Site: brandenburg
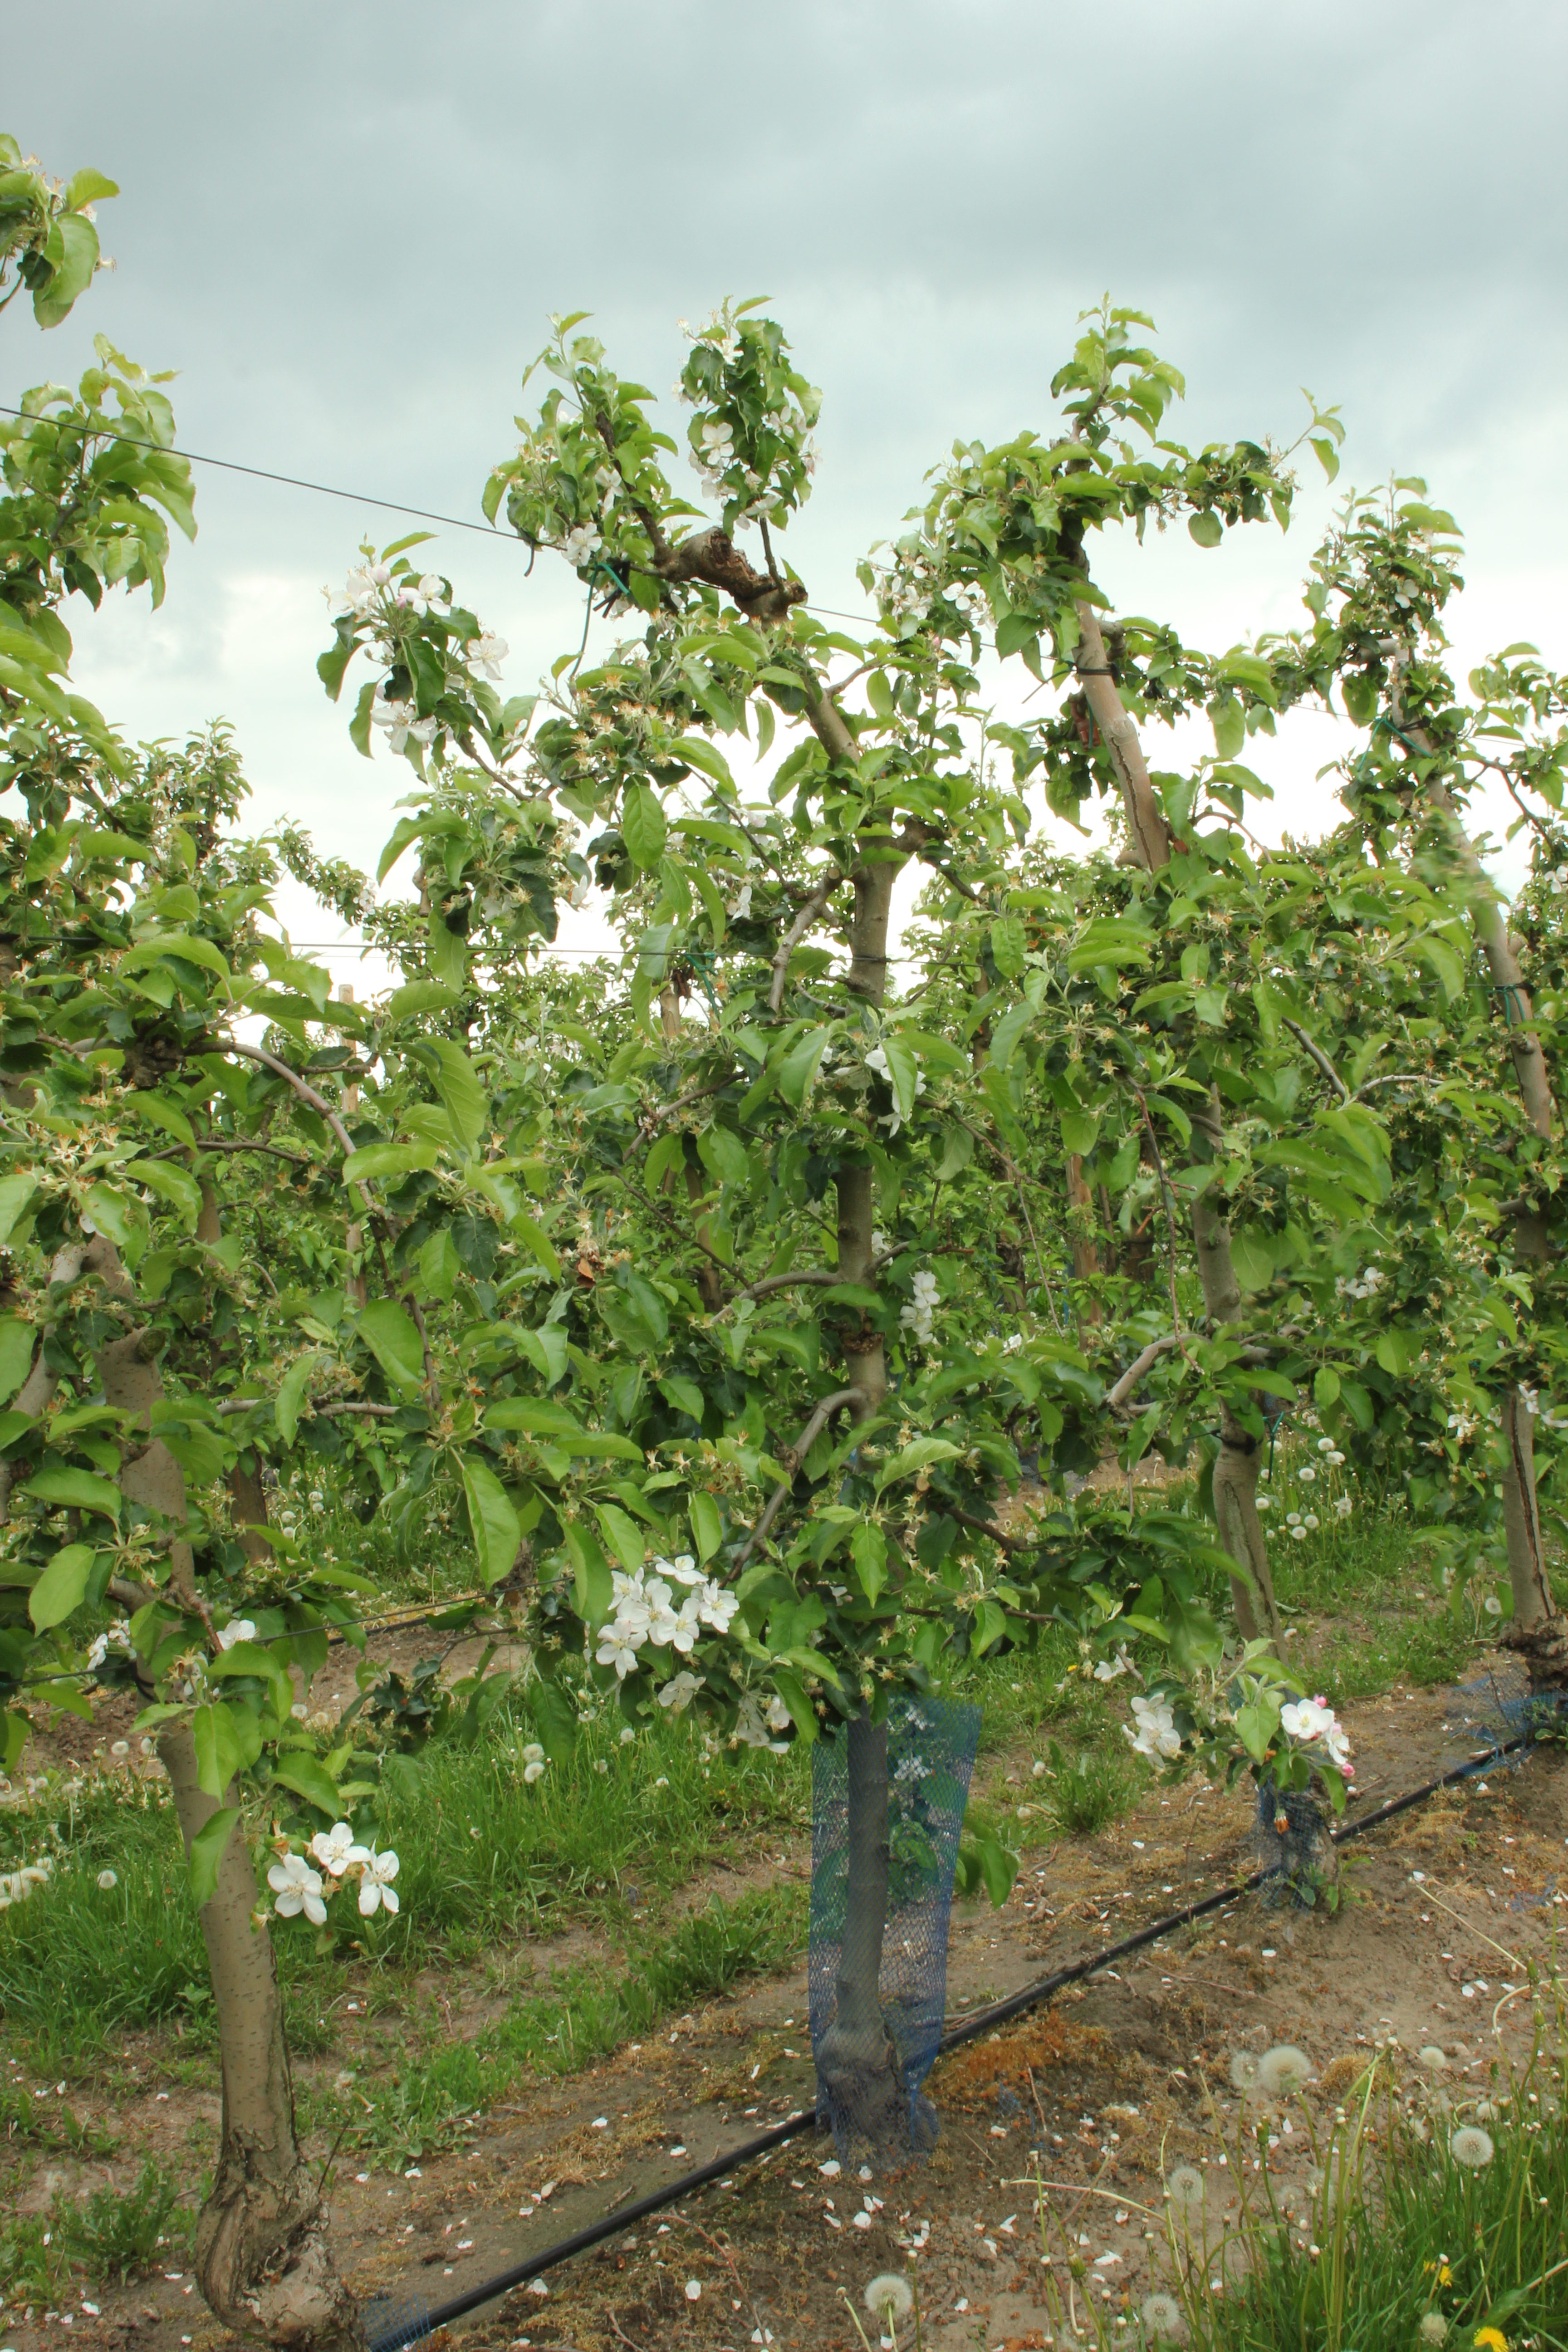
Growth stage (BBCH 67): Flowering